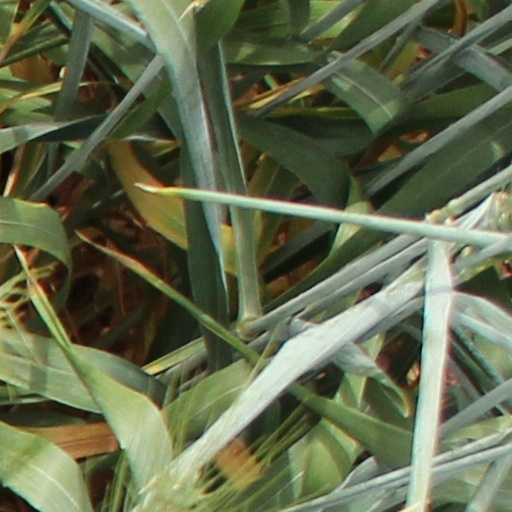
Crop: wheat